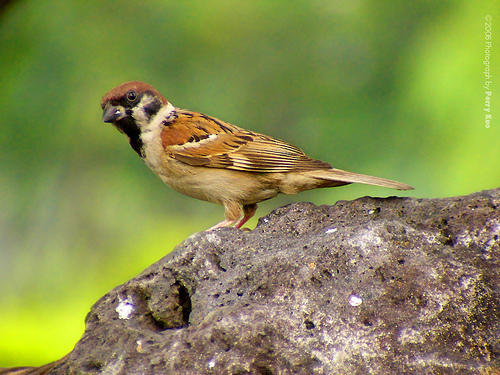
this bird has a brown belly with a black neck and rust colored crown.
this bird has a black curved bill, a dark brown crown, and a black throat.
a small bird with a black eyebrow, brown crown, cream colored neck and wings in various sades of brown white and black.
this little bird has a brown belly and breast with a black superciliary and white wingbar.
this is a brown bird with a white and black throat and brown feet
this bird is red with black and white and has a very short beak.
this bird has wings that are brown and has a red crown
this bird has light yellow plumage, with a brown crown and short straight beak.
this bird is brown and black in color, with a black beak.
this bird has wings that are brown and has a black throat
Species: Tree Sparrow